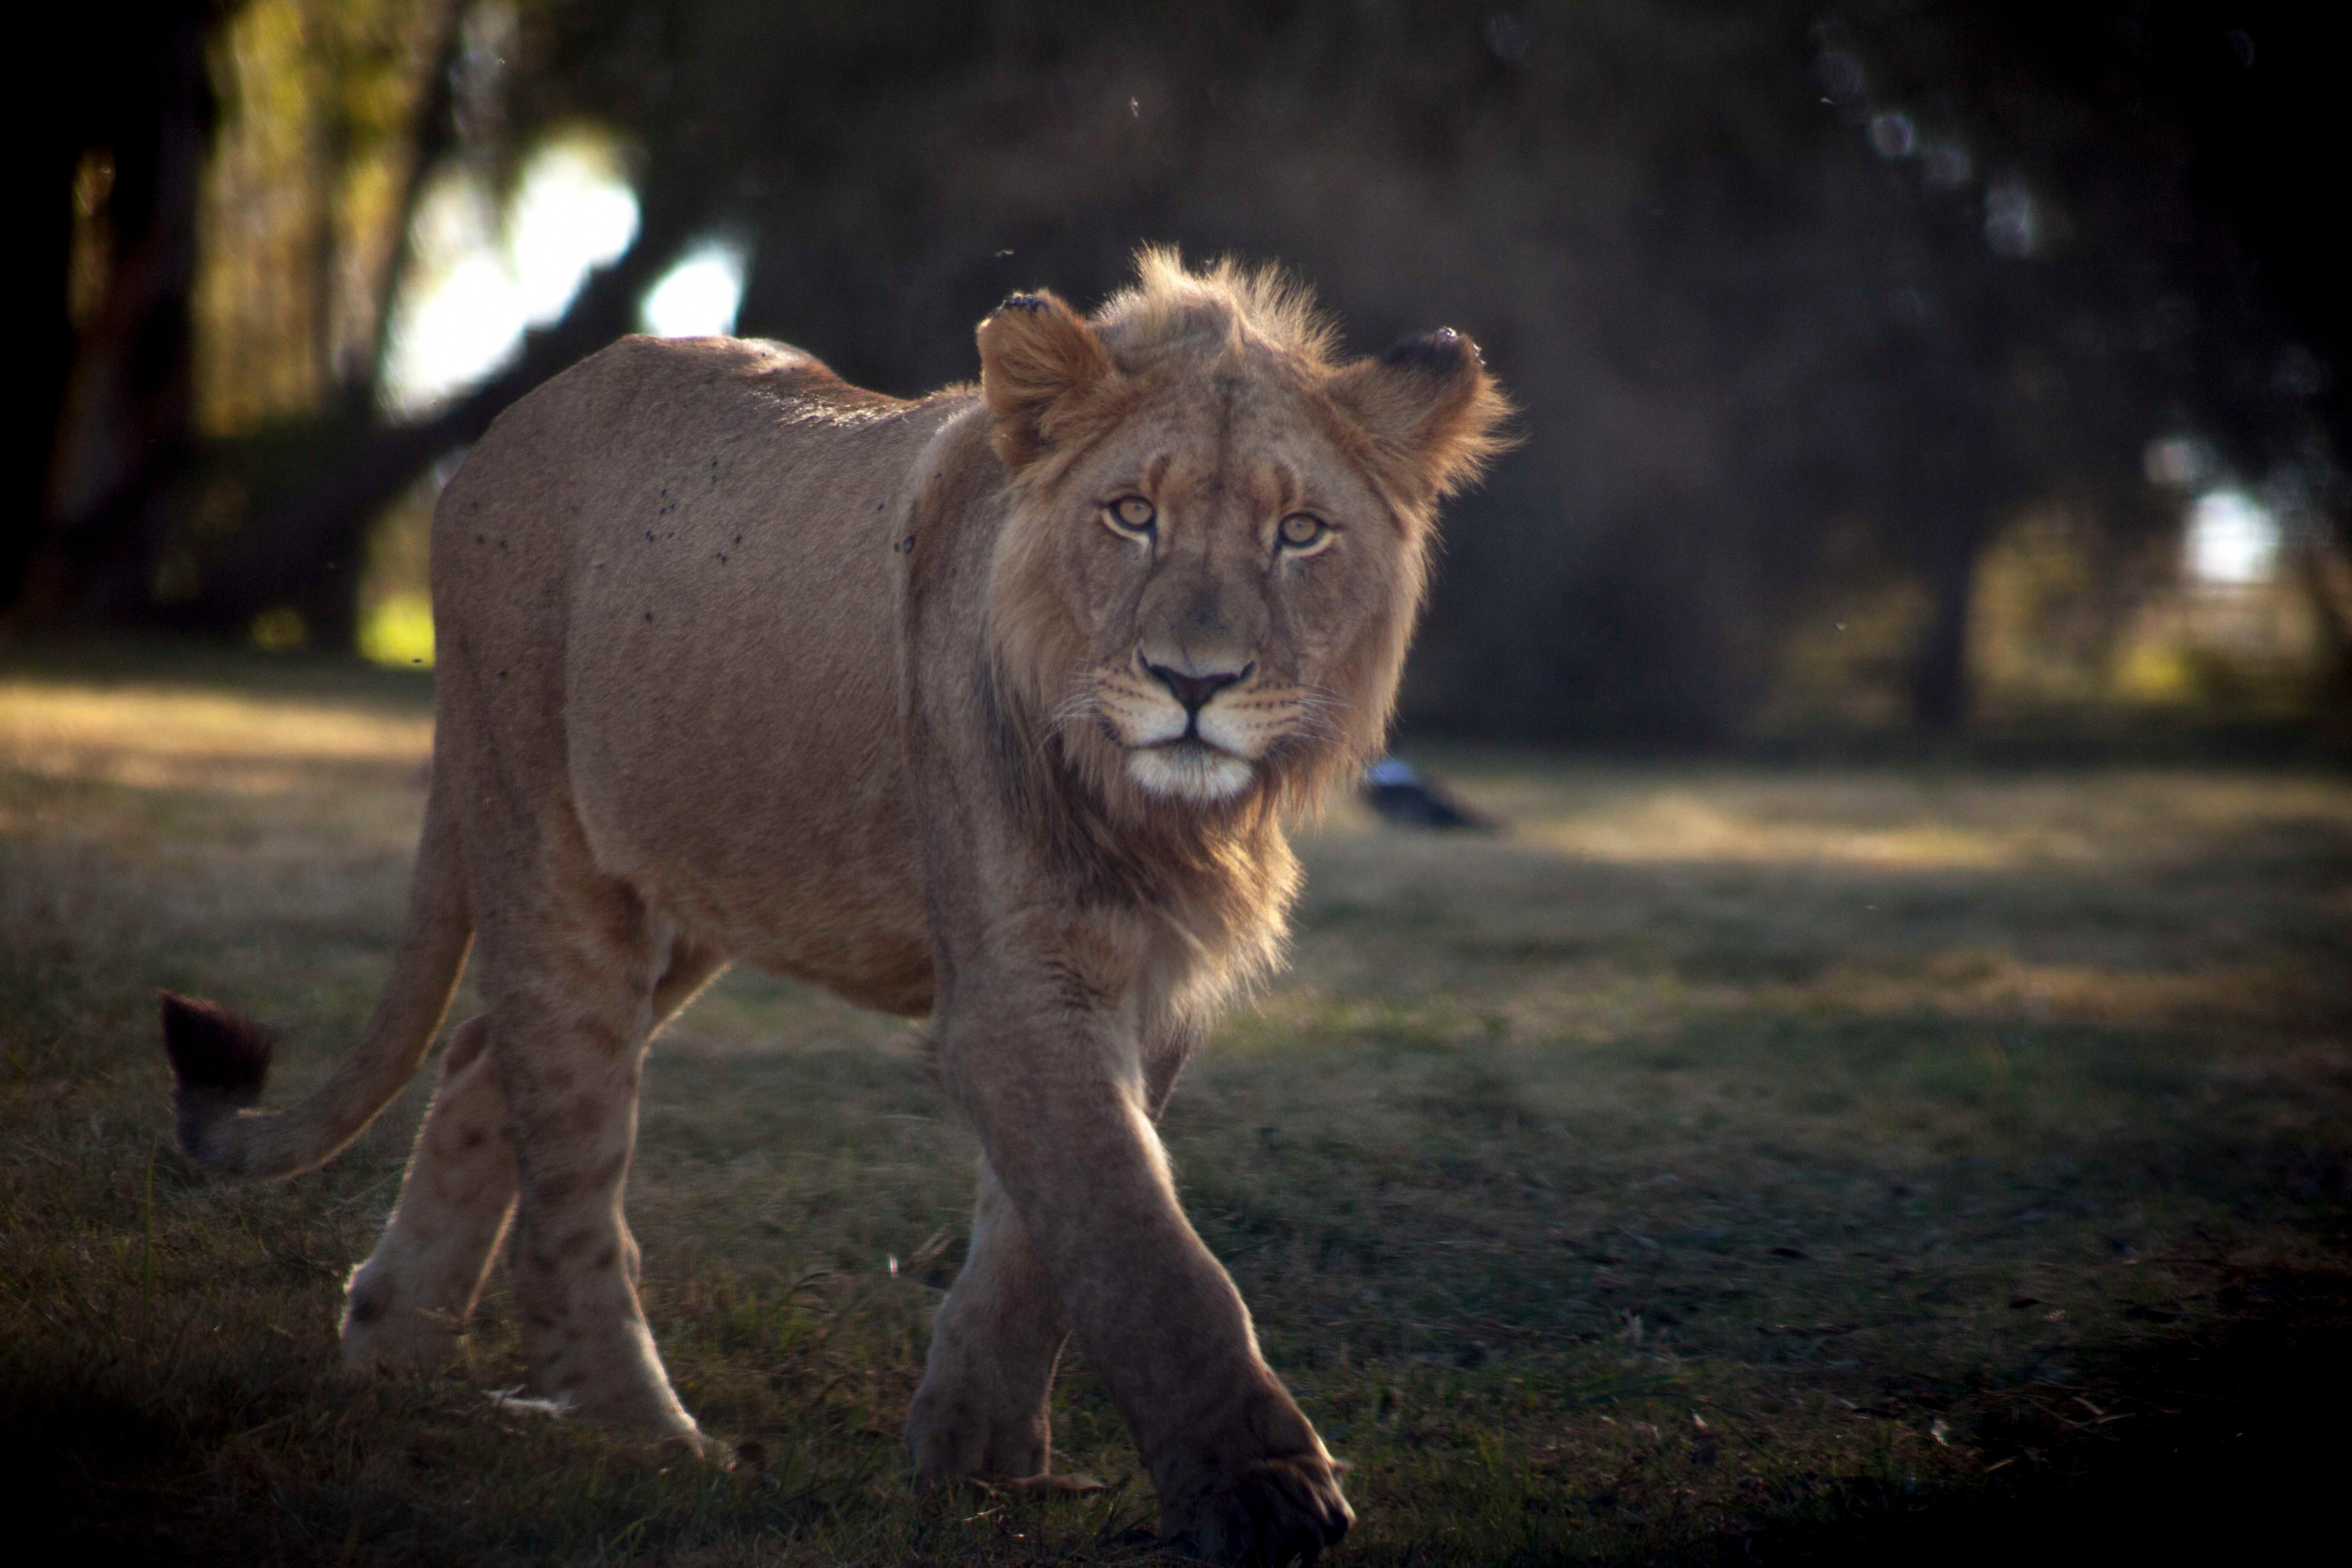
nature, wildlife, zoo, mammal, mane, fauna, savanna, lion, vertebrate, safari, big cats, cat like mammal